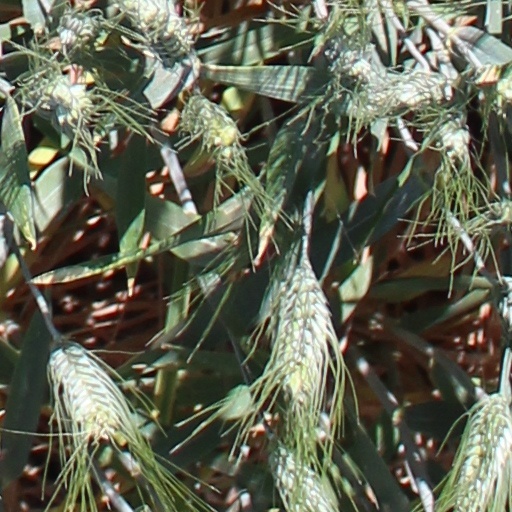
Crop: wheat